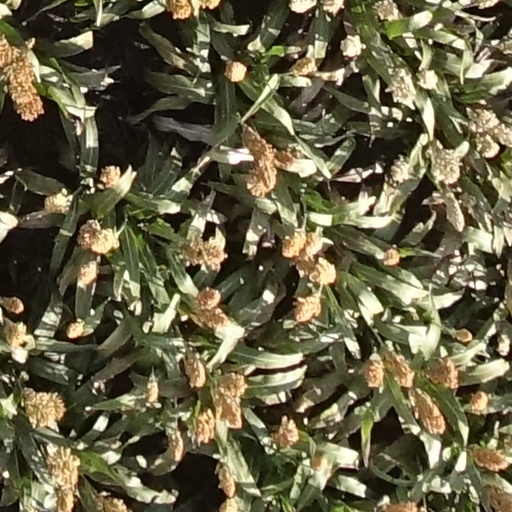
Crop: sorghum